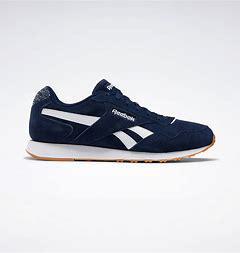
Brand: Reebok
Model: Royal Glide